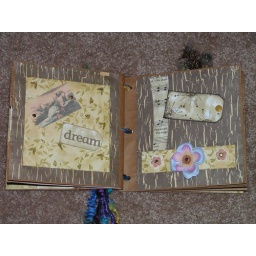
bathe in moonbeams paper bag book